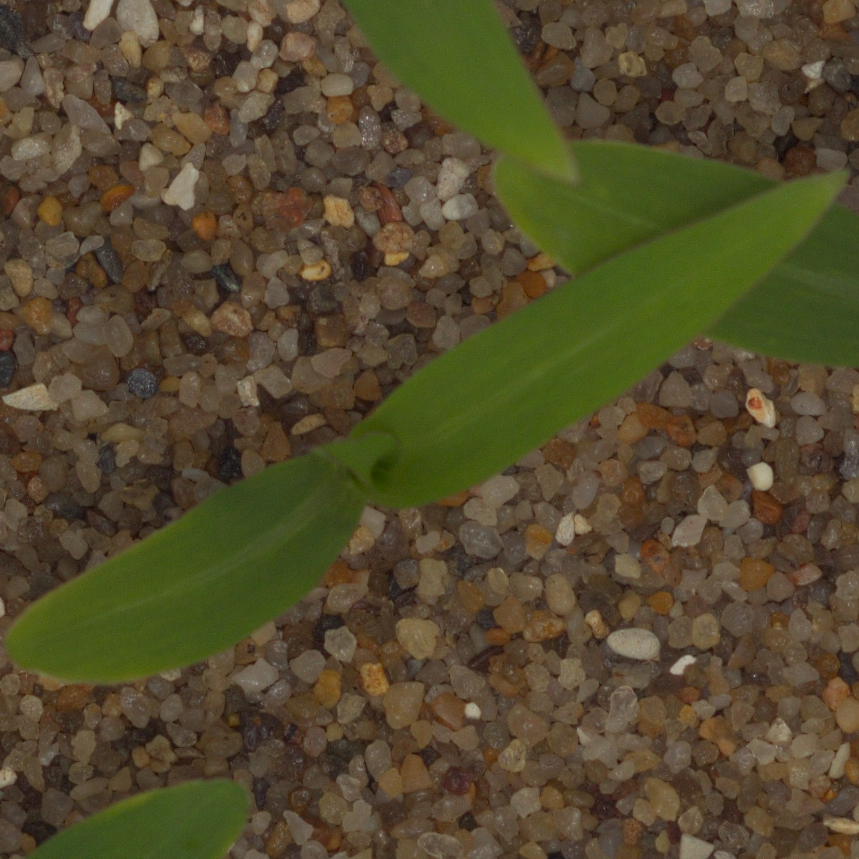
Label: maize